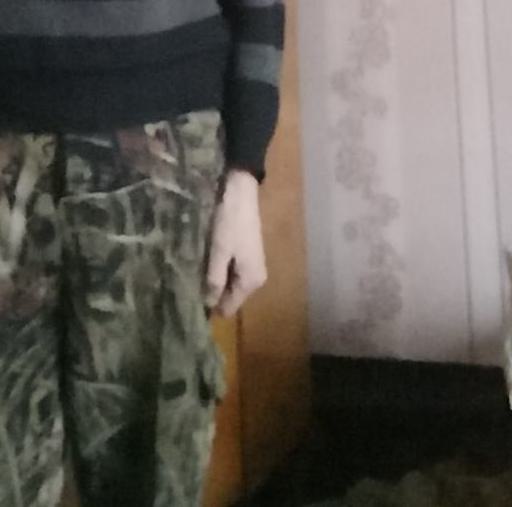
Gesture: no_gesture